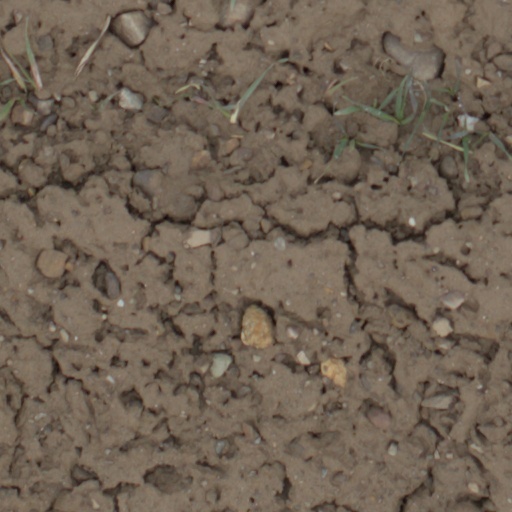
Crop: wheat